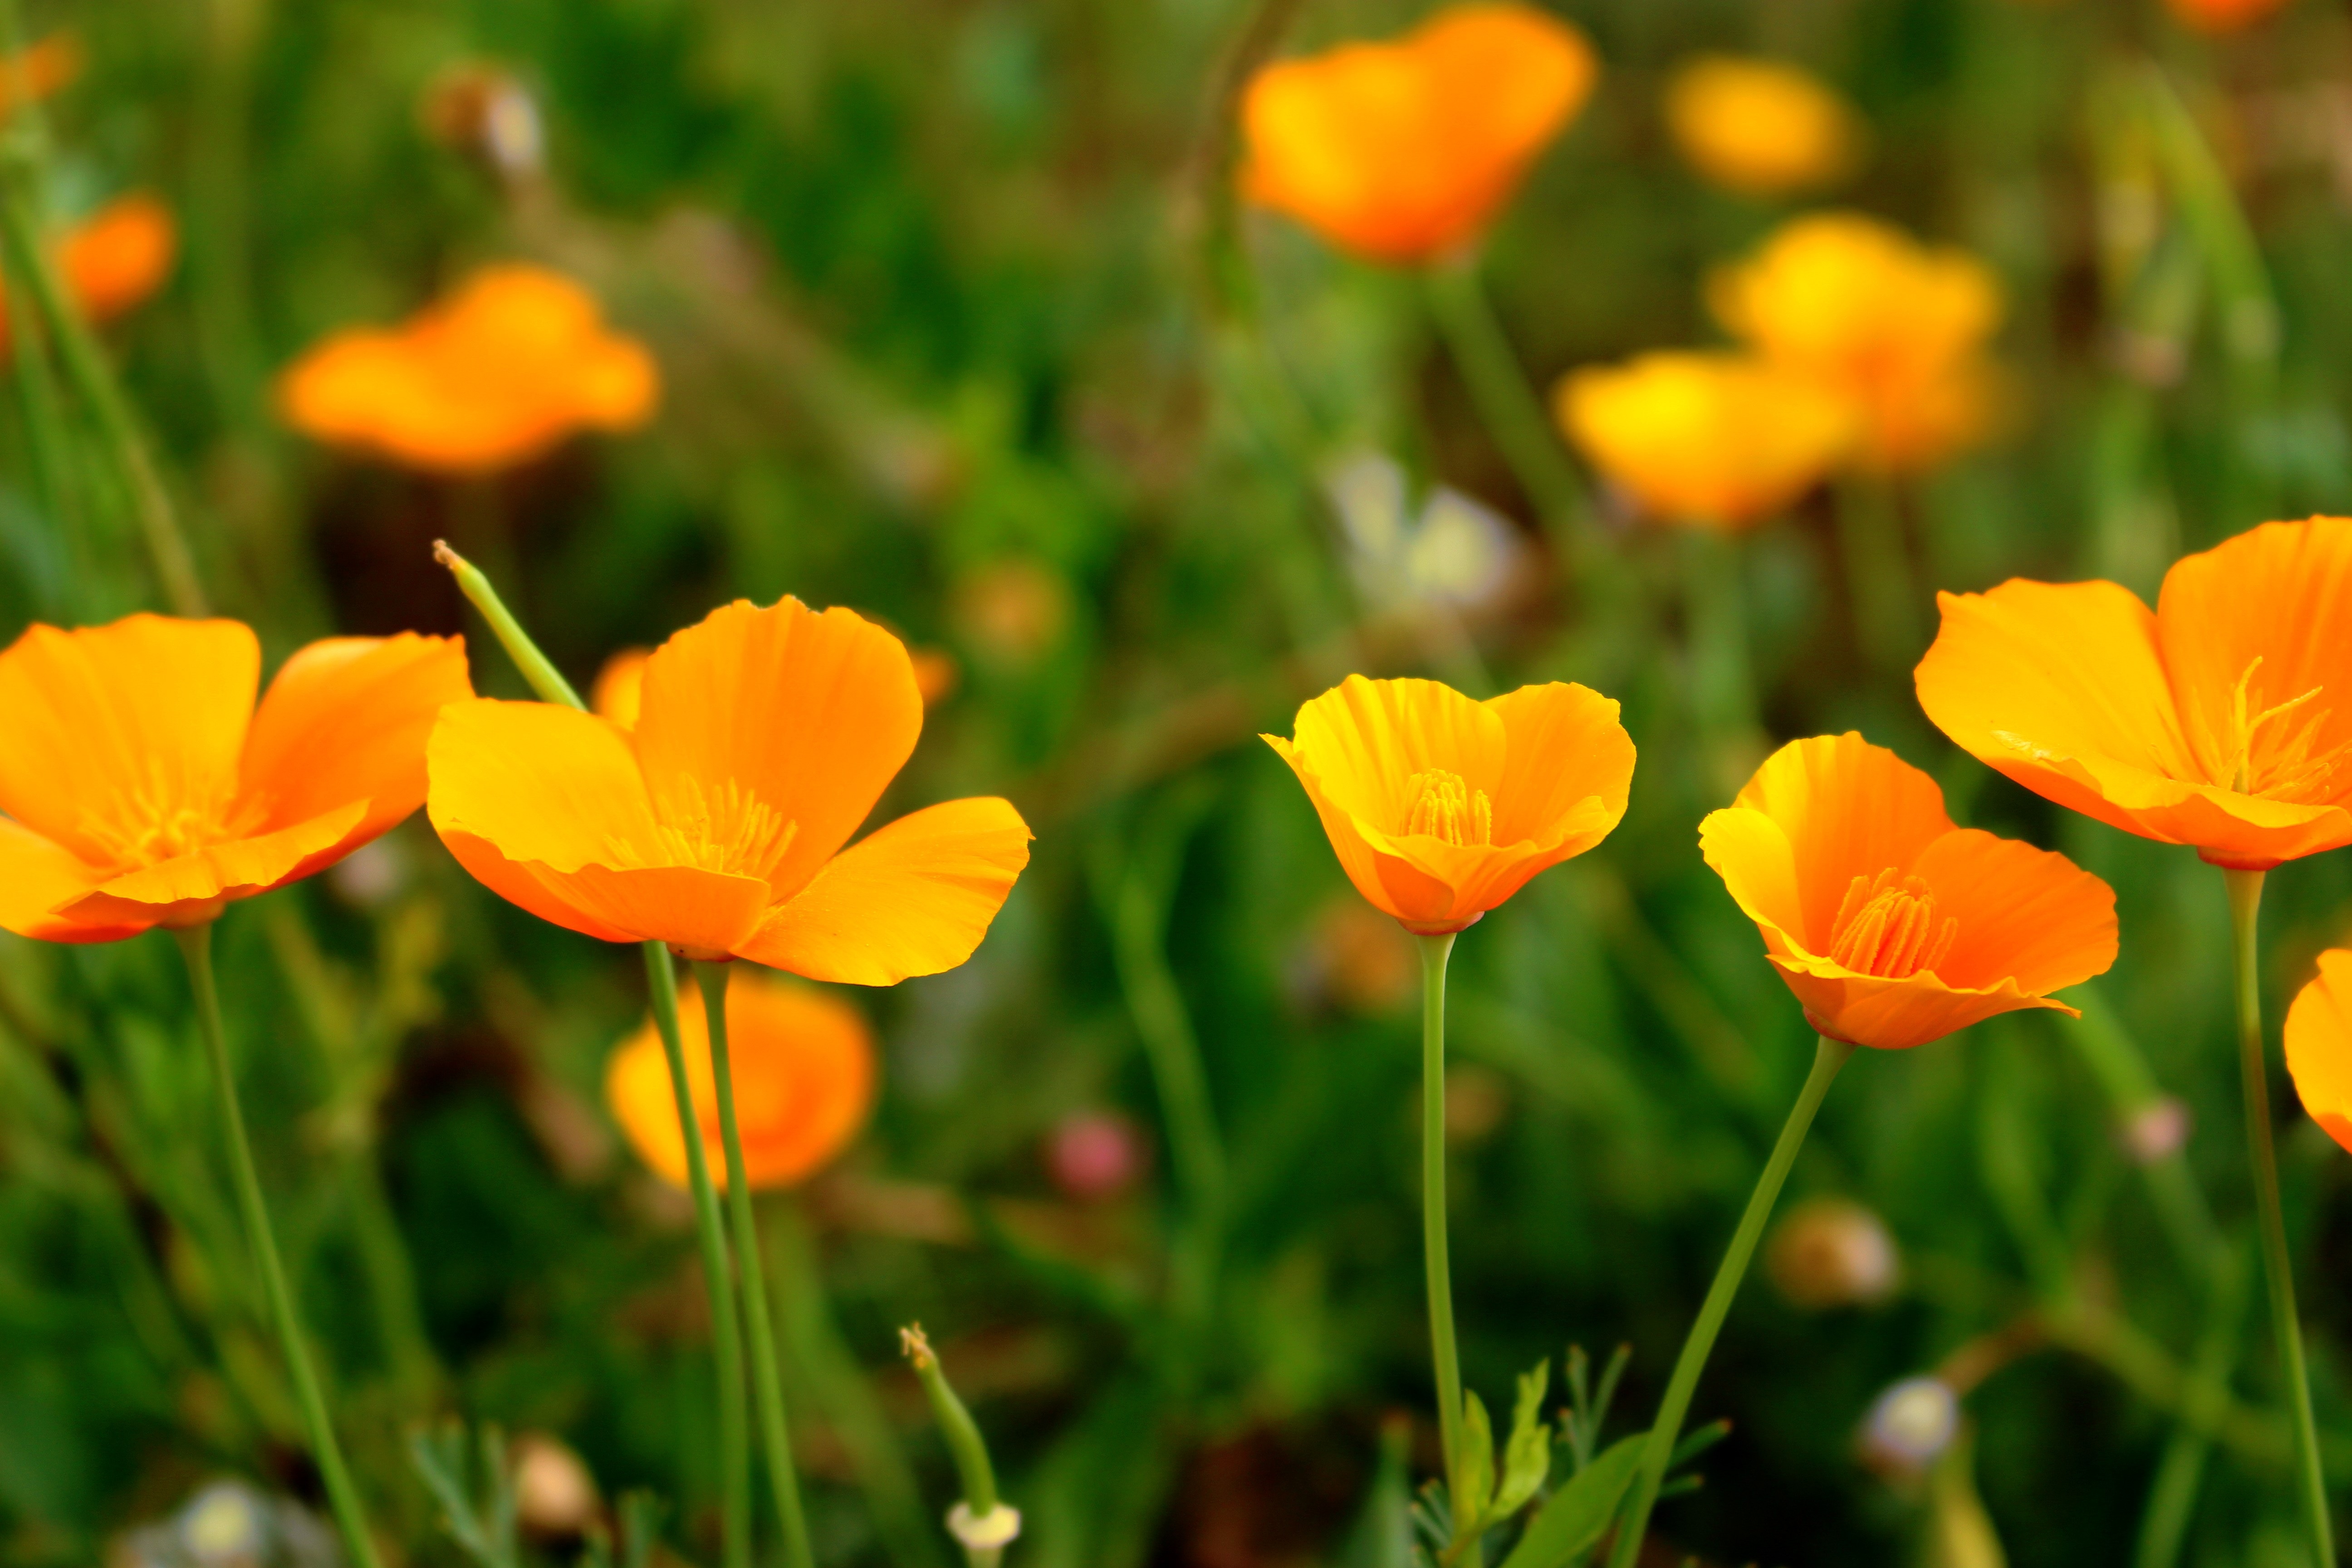
nature, plant, field, meadow, prairie, flower, petal, yellow, flora, wildflower, flowers, poppy, coquelicot, macro photography, flowering plant, california poppy, eschscholzia california, eschscholzia californica, annual plant, land plant, poppy family